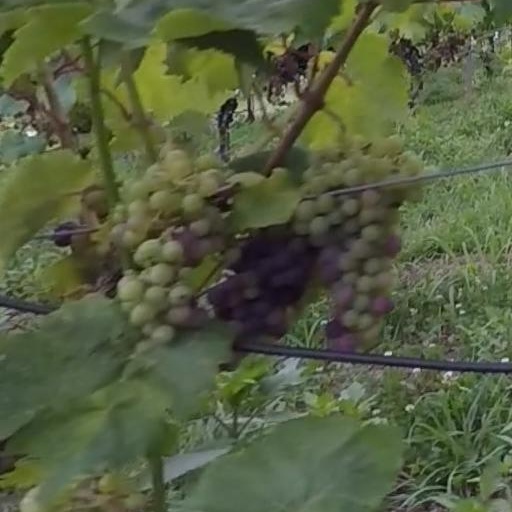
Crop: grape